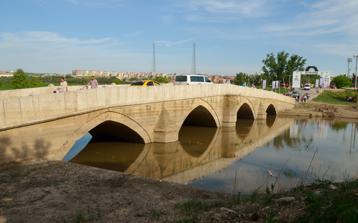
Building: Kanuni Bridge
Country: Turkey
Year built: 1554
Bridge in Edirne, Turkey Kanuni Bridge Kanuni Köprüsü Kanuni Bridge over the Tunca in Edirne. Coordinates 41°41′12″N 26°33′32″E / 41.68672°N 26.55899°E / 41.68672; 26.55899 Crosses Tunca Locale Edirne , Turkey Other name(s) Saray Köprüsü (Palace Bridge) Named for Suleiman the Magnificent Characteristics Material Stone Total length 60 m (200 ft) Width 4.50 m (14.8 ft) No. of spans 4 History Architect Mimar Sinan Construction end 1554 Location Kanuni Bridge ( Turkish : Kanuni Köprüsü ) or Palace Bridge ( Saray Köprüsü ), is a historic Ottoman bridge in Edirne , Turkey . It crosses the Tunca river, connecting Edirne Palace with the city. It is named after Suleiman the Magnificent ( r. 1520–1566 ), known in Turkish by the epithet "the Lawmaker" ( Kanuni ), who commissioned the construction. Built in 1554 by the Ottoman master architect Mimar Sinan , the 60-metre-long (200 ft) and 4.50-metre-wide (14.8 ft) bridge has four arches.. References